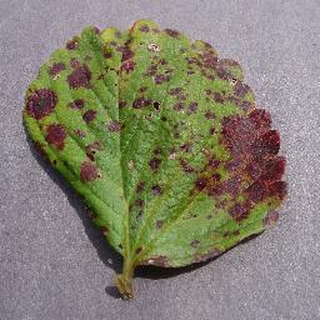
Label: strawberry_leaf_scorch